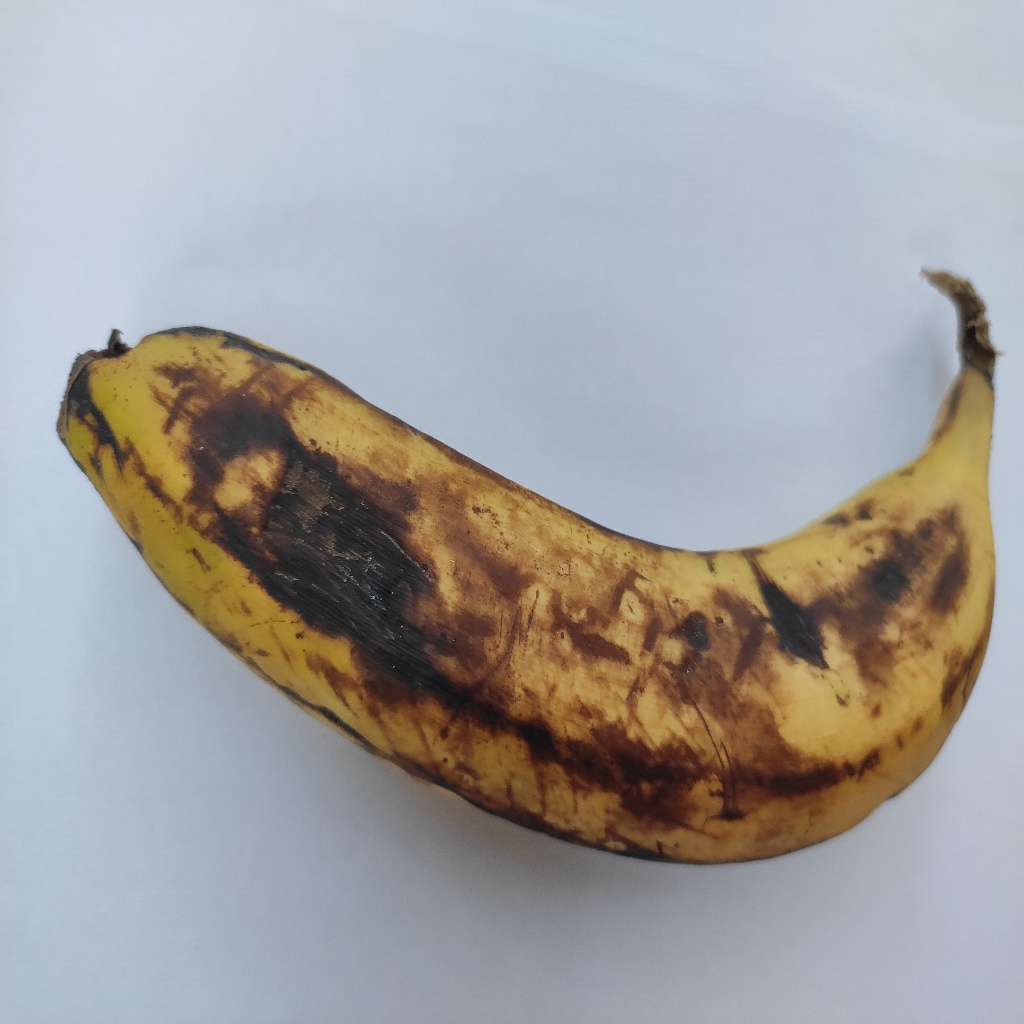
Crop: banana
Quality class: Defect